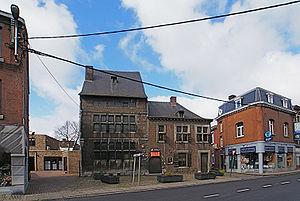
Herstal — anciennement Héristal et en wallon Hèsta — est une ville francophone de Belgique située en Région wallonne dans la province de Liège.